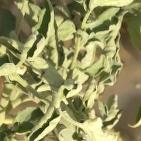
Crop: Tomato
Condition: virosis-d